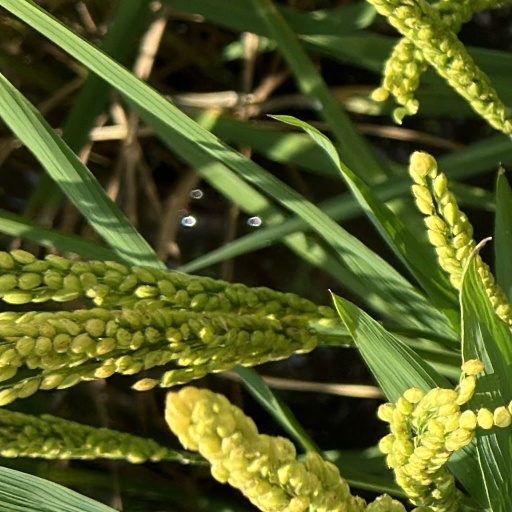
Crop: rice